Boris Yeltsin 1996 presidential campaign

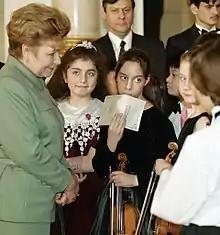
Normally a private individual, Naina Yeltsina (left) made herself more available to the public

Back in April, Filatov sought for the campaign to avoid anti-Communist campaigning (as this risked providing Zyuganov free publicity). However, by June, he had revised his approach, and the campaign issued direct criticism of the Communist platform. Despite the decision to negatively campaign against the Communists, Yeltsin himself rarely made attacks on his opponents in his campaign speeches.